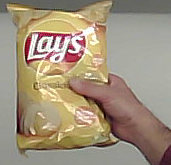
Product: lays_classic